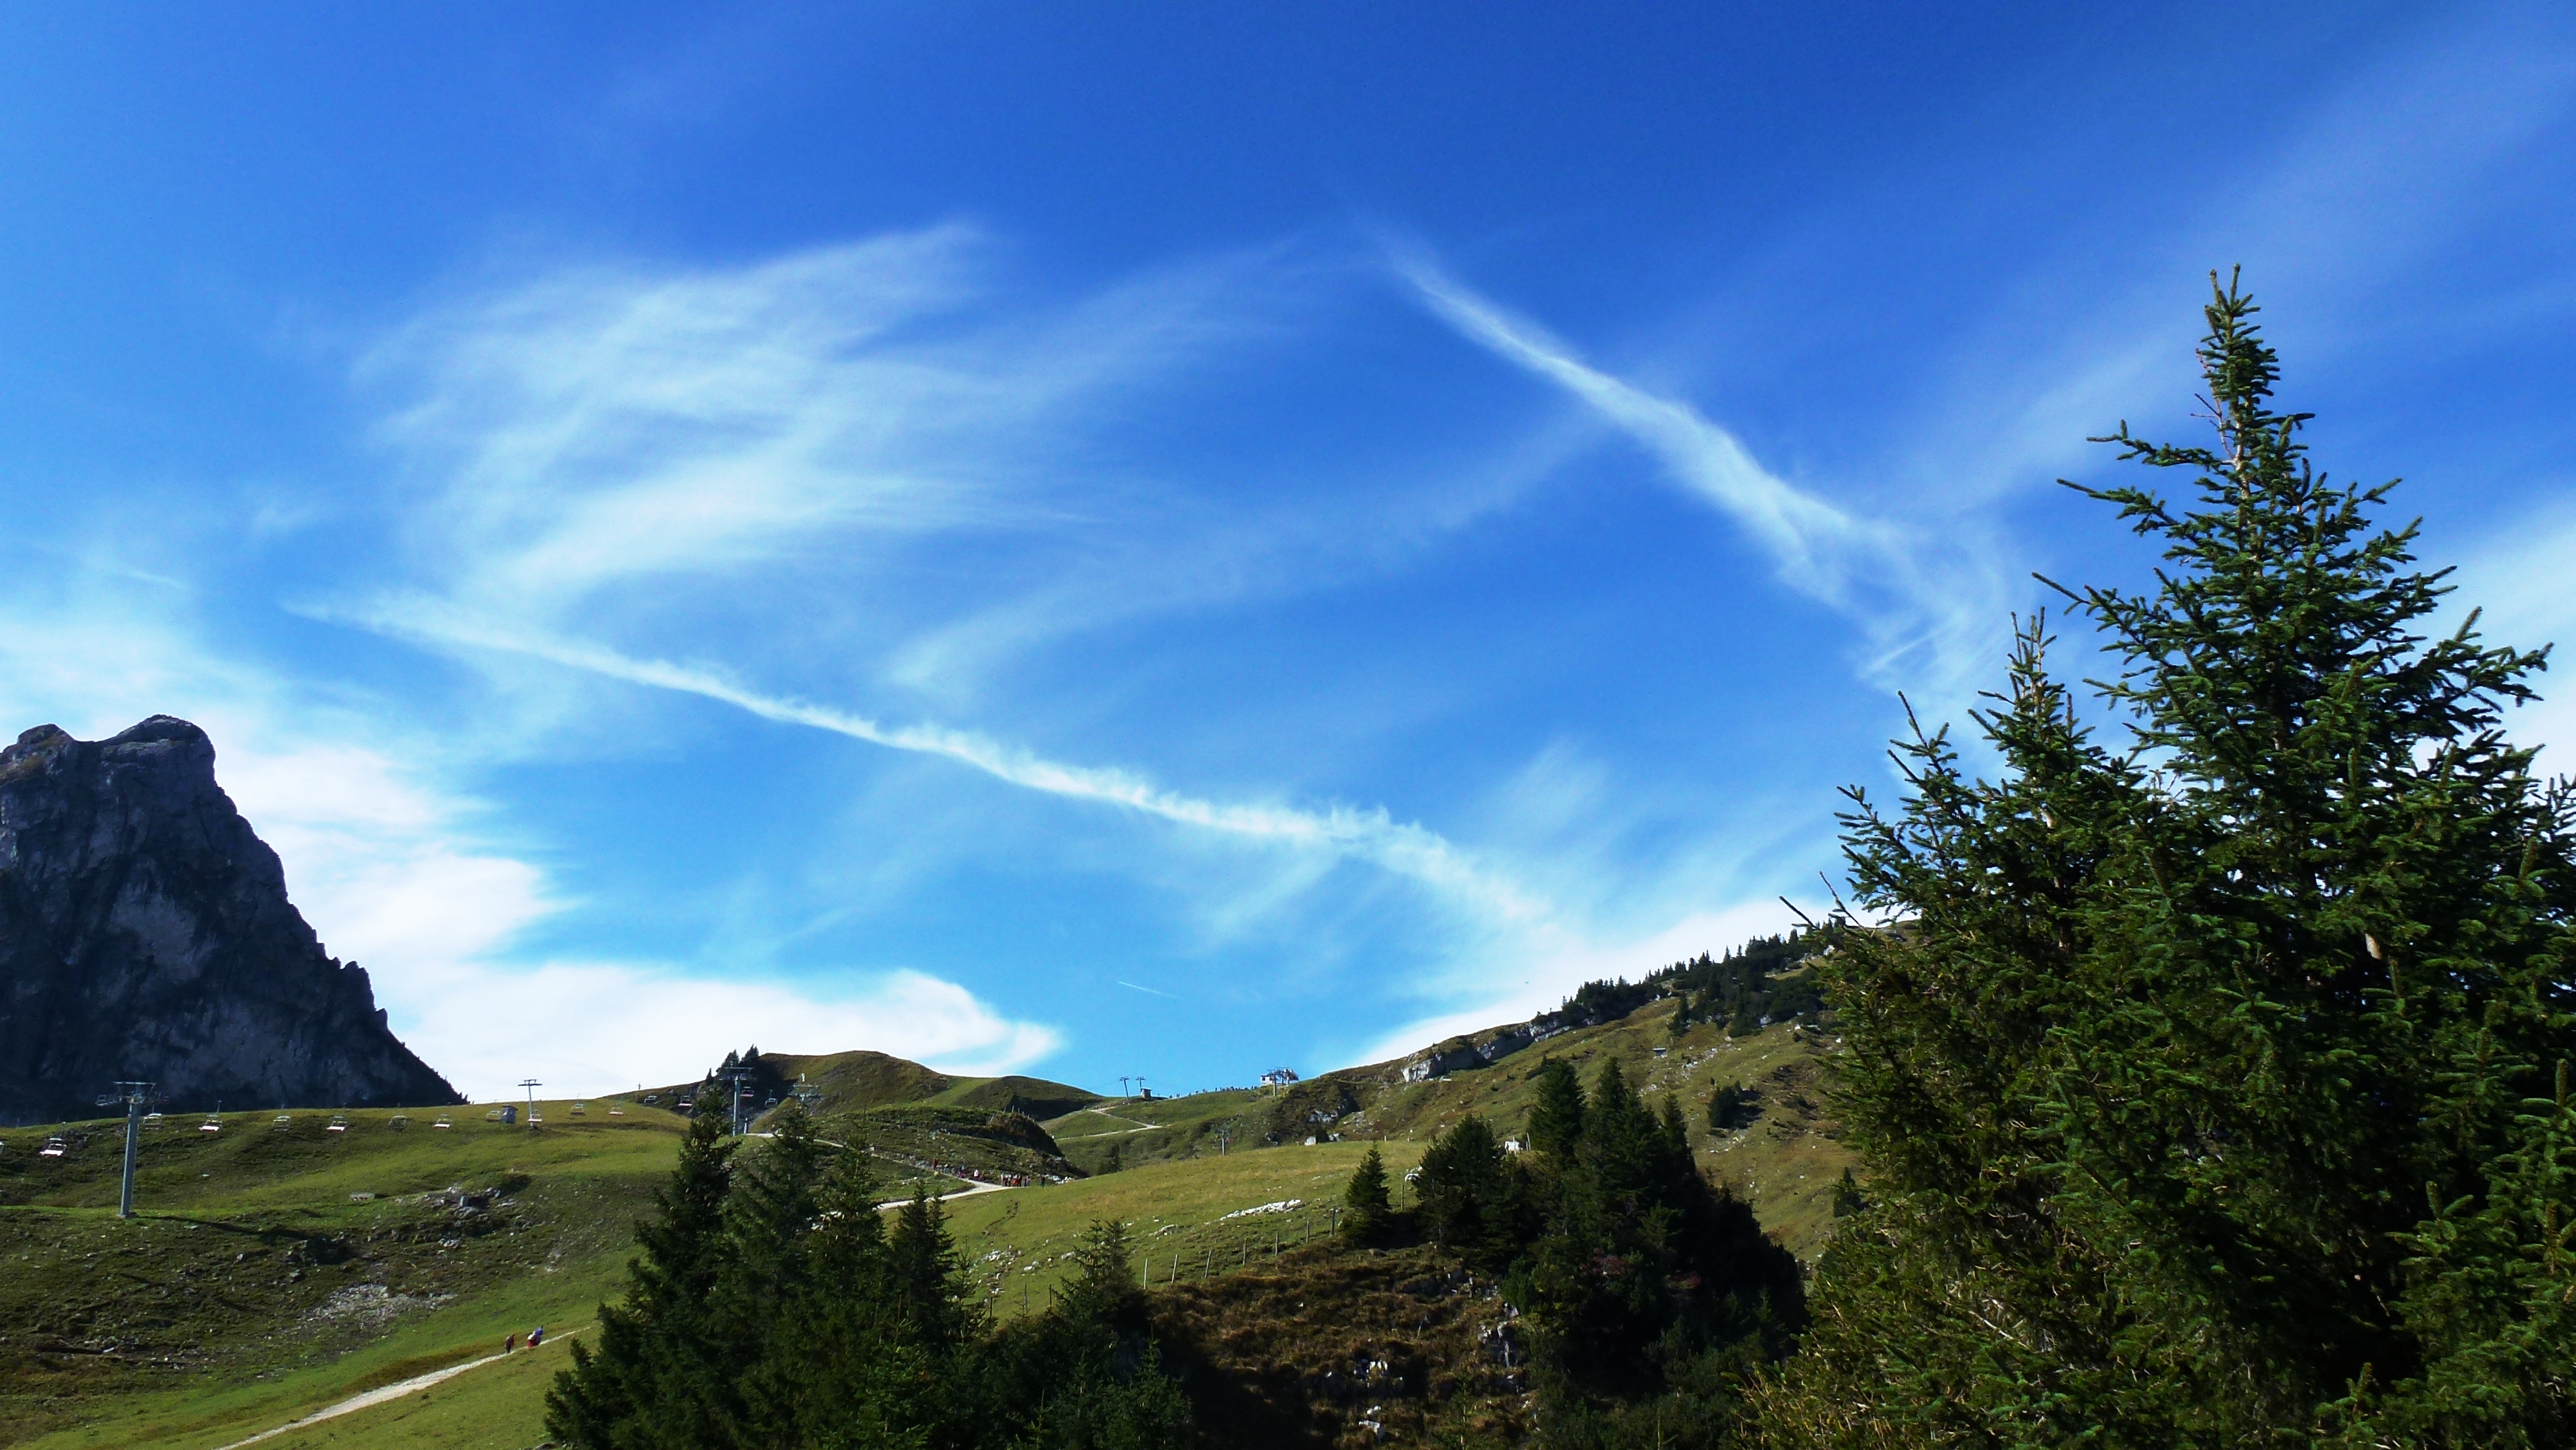
sky, nature, mountainous landforms, natural landscape, mountain, cloud, highland, daytime, mountain range, blue, tree, wilderness, hill station, hill, alps, ridge, biome, atmosphere, grass, landscape, cumulus, grassland, woody plant, national park, meteorological phenomenon, sunlight, valley, meadow, fell, photography, rural area, forest, mount scenery, plant, mountain pass, terrain, massif, road, horizon, pasture, panorama, pine family, wildflower, wind, fir